Pharaoh's Curse (film)

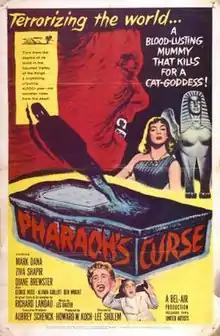
Theatrical release poster

Pharaoh's Curse is a 1957 American horror film directed by Lee Sholem and written by Richard H. Landau. The film stars Mark Dana, Ziva Rodann, Diane Brewster, George Neise, Alvaro Guillot, and Ben Wright. The film was released in February 1957 by United Artists, as a double feature with "Voodoo Island".